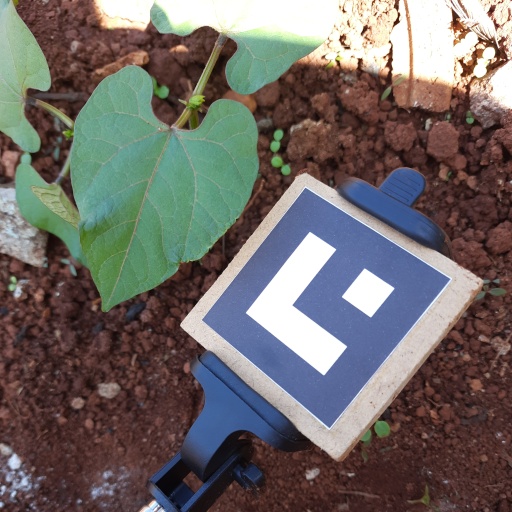
Observations: wavy surface, eating holes in the edge, under shade